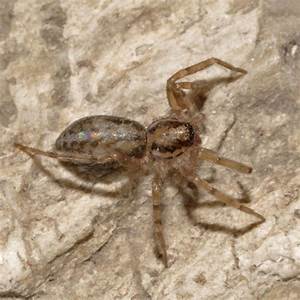
Label: ragno